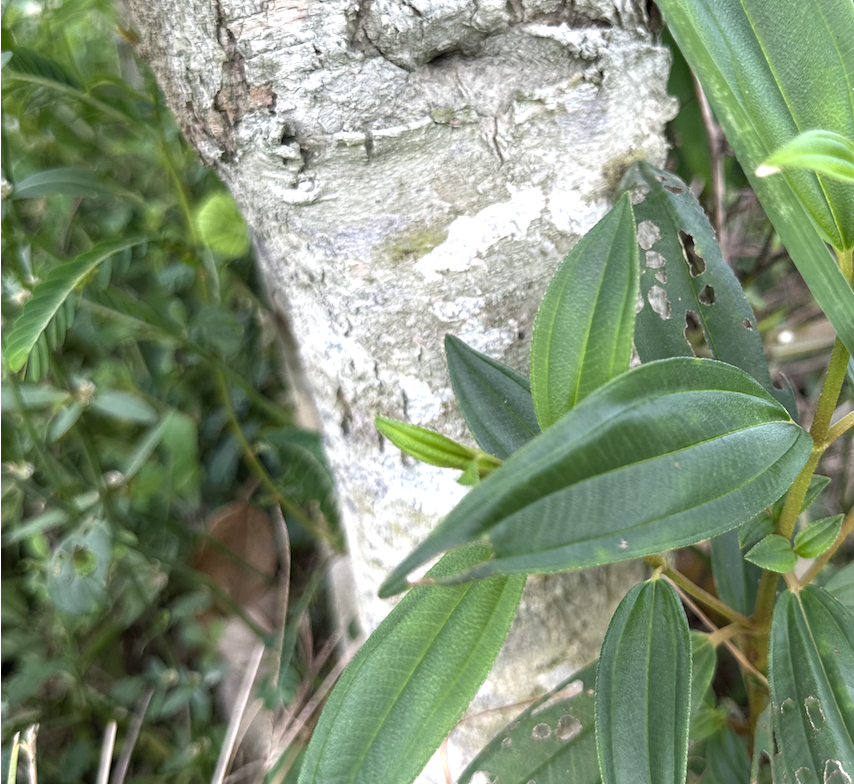
Label: pink_disease